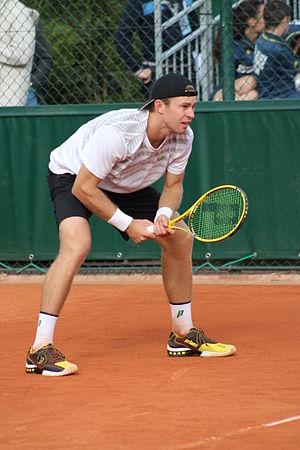
John Peers, né le 25 juillet 1988 à Melbourne, est un joueur de tennis professionnel australien.